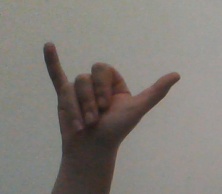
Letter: ya